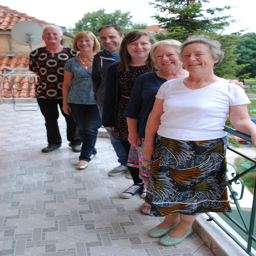
the team from our church